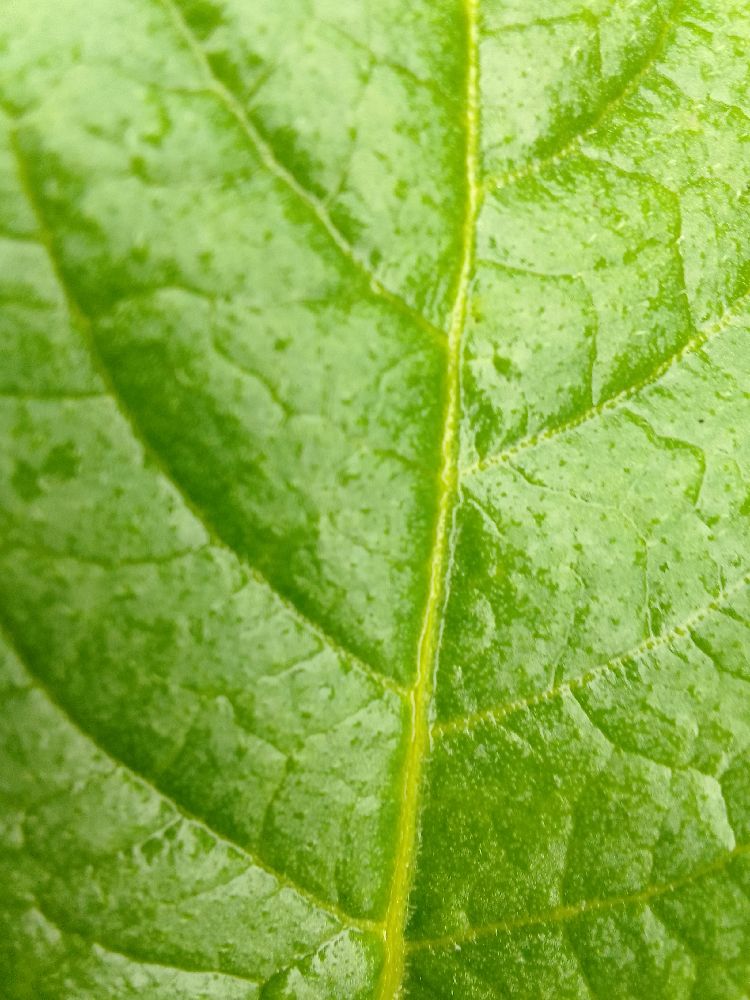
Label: Healthy